Architecture of Seattle

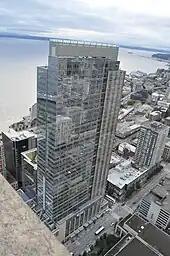
Russell Investments Center and Seattle Art Museum (NBBJ, completed 2006)

John Graham, Jr. (1908–1991) revived the Seattle practice of his father's company in the mid-20th century. Seattle's Northgate Mall (originally Northgate Center, 1946–1950) was the first of the firm's over 70 large-scale shopping centers around the country. Outside of shopping malls, the firm's practice ran heavily to large corporate and institutional clients. Graham projects in Seattle include the brutalist headquarters of Washington Natural Gas (built 1962–1964; later used by University of Washington Medicine; Washington Natural Gas is now Puget Sound Energy); a Seattle high-rise for the Bank of California (1971–1974); the Seattle Sheraton (1978–1982); and the iconic Space Needle (1960–1962) designed jointly with Victor Steinbrueck for the Century 21 Exposition in the Googie style.